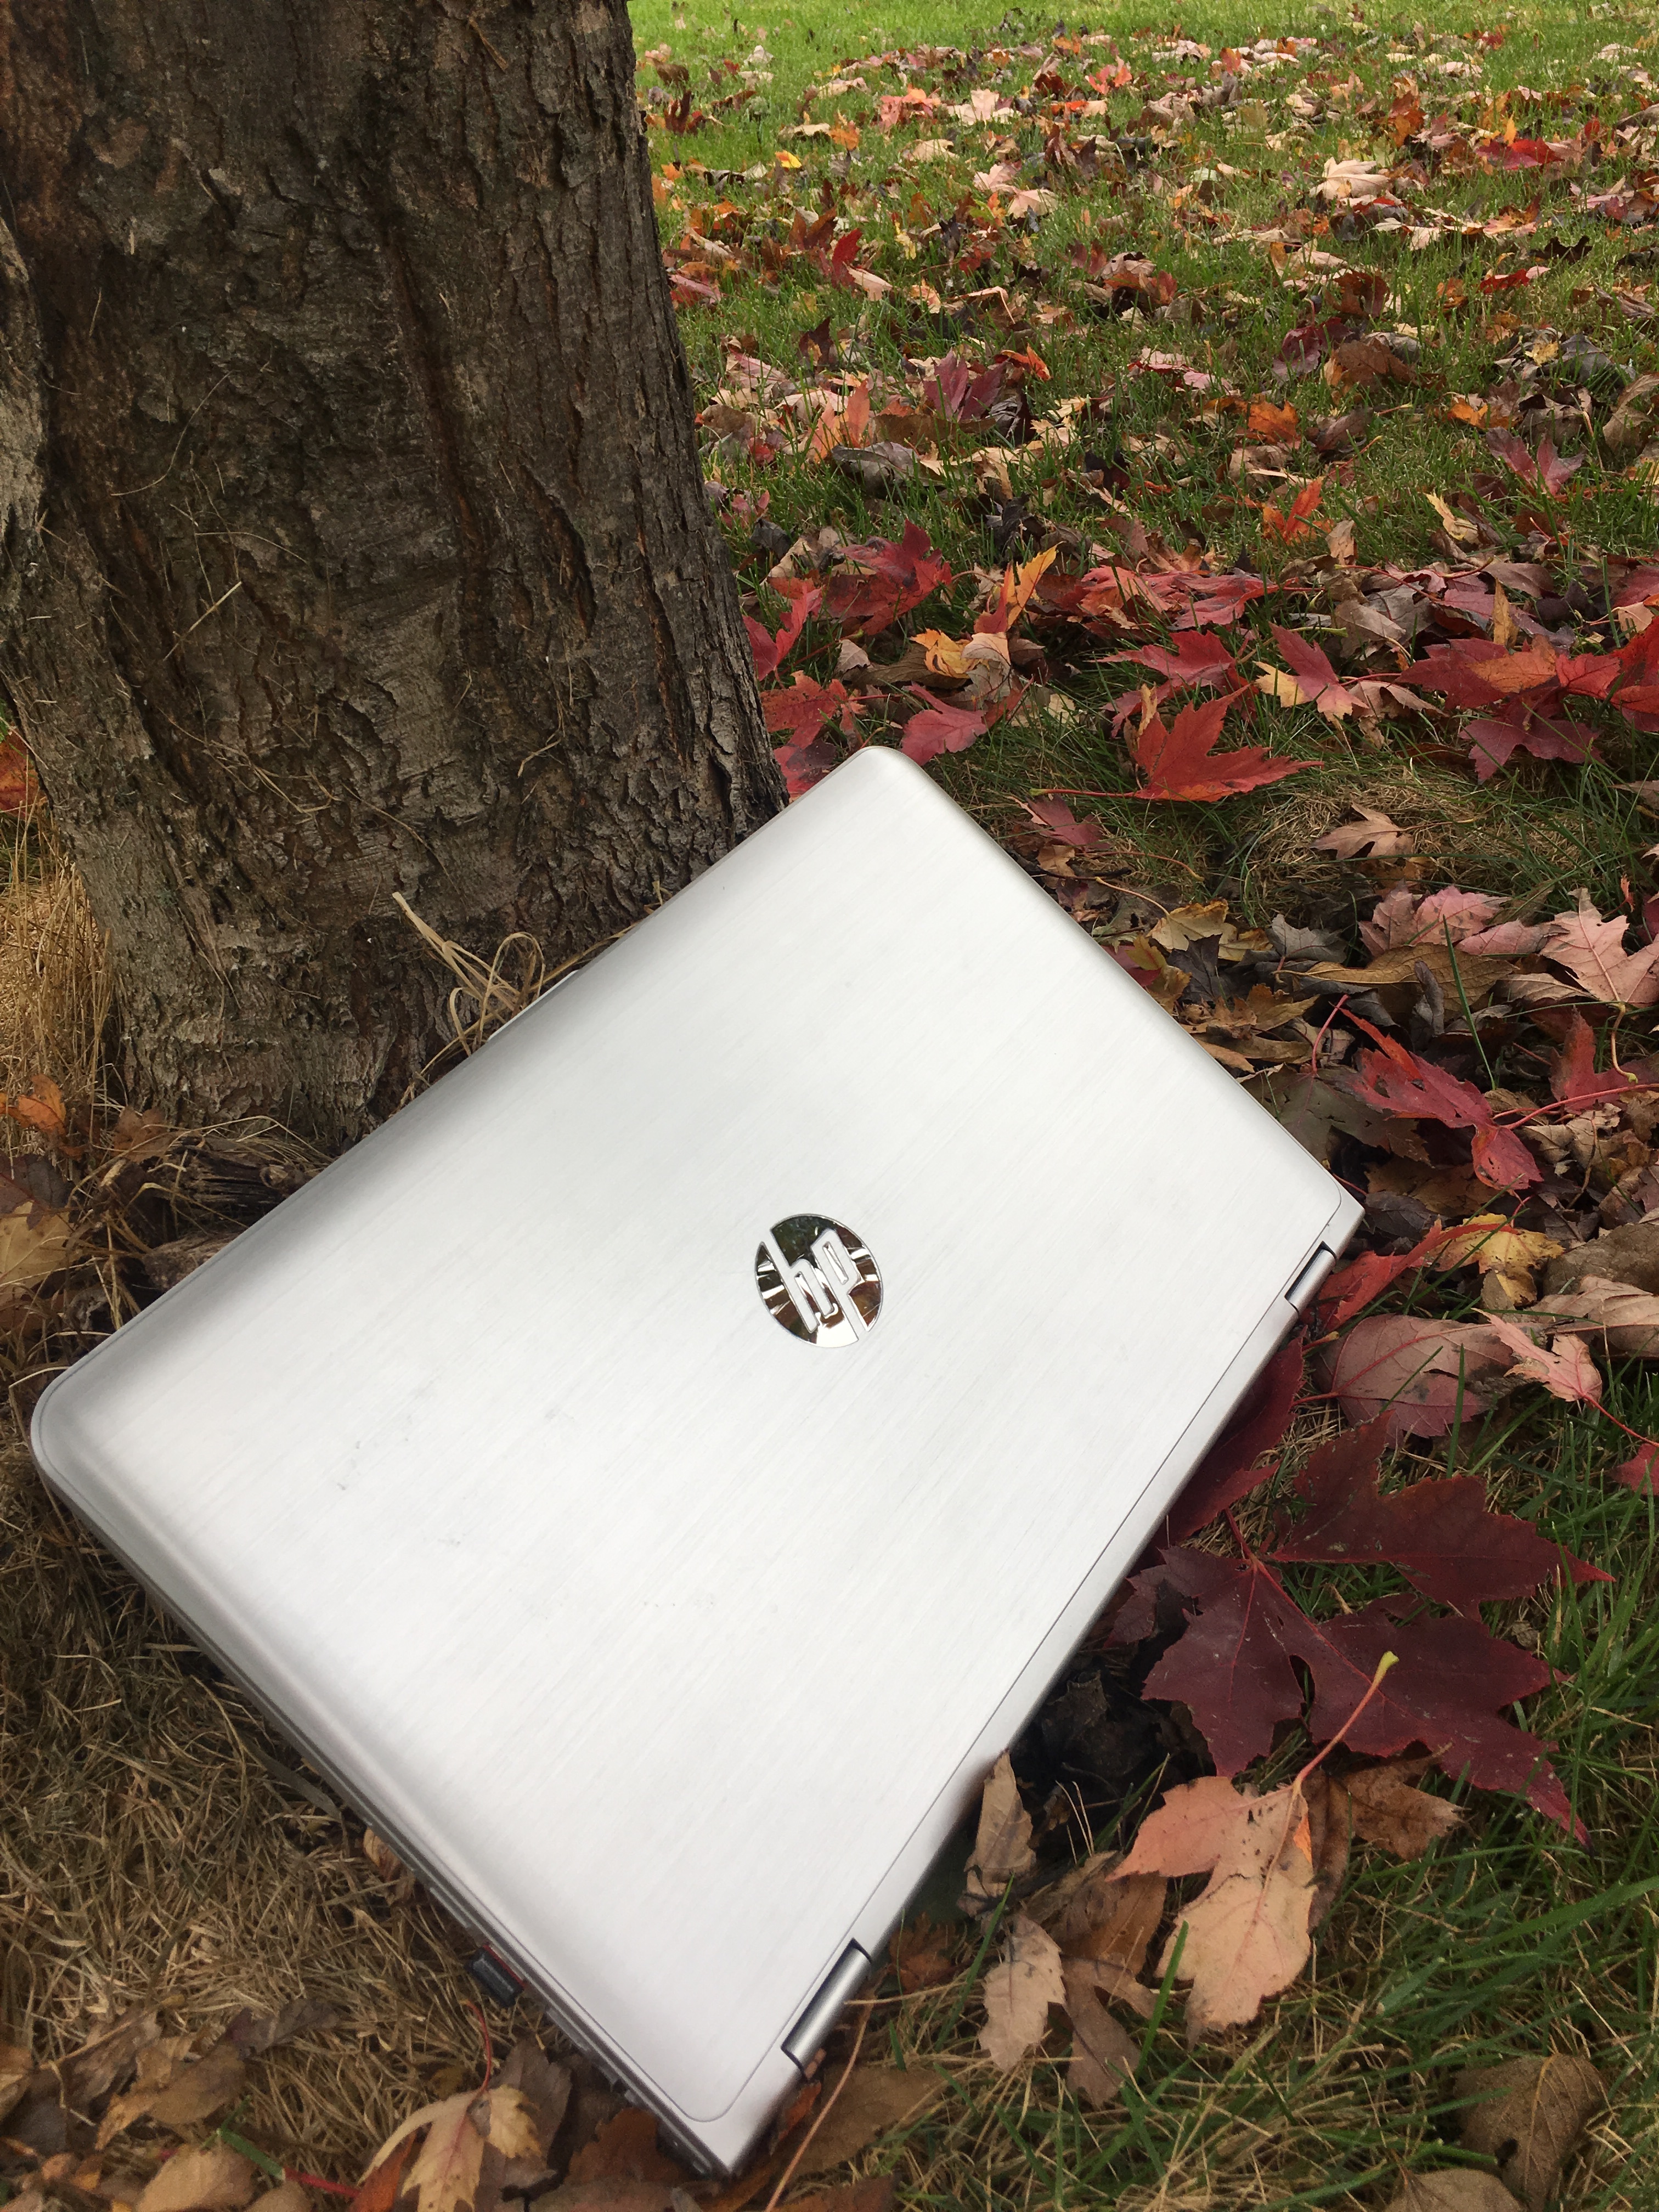
tree, wood, leaf, autumn, soil